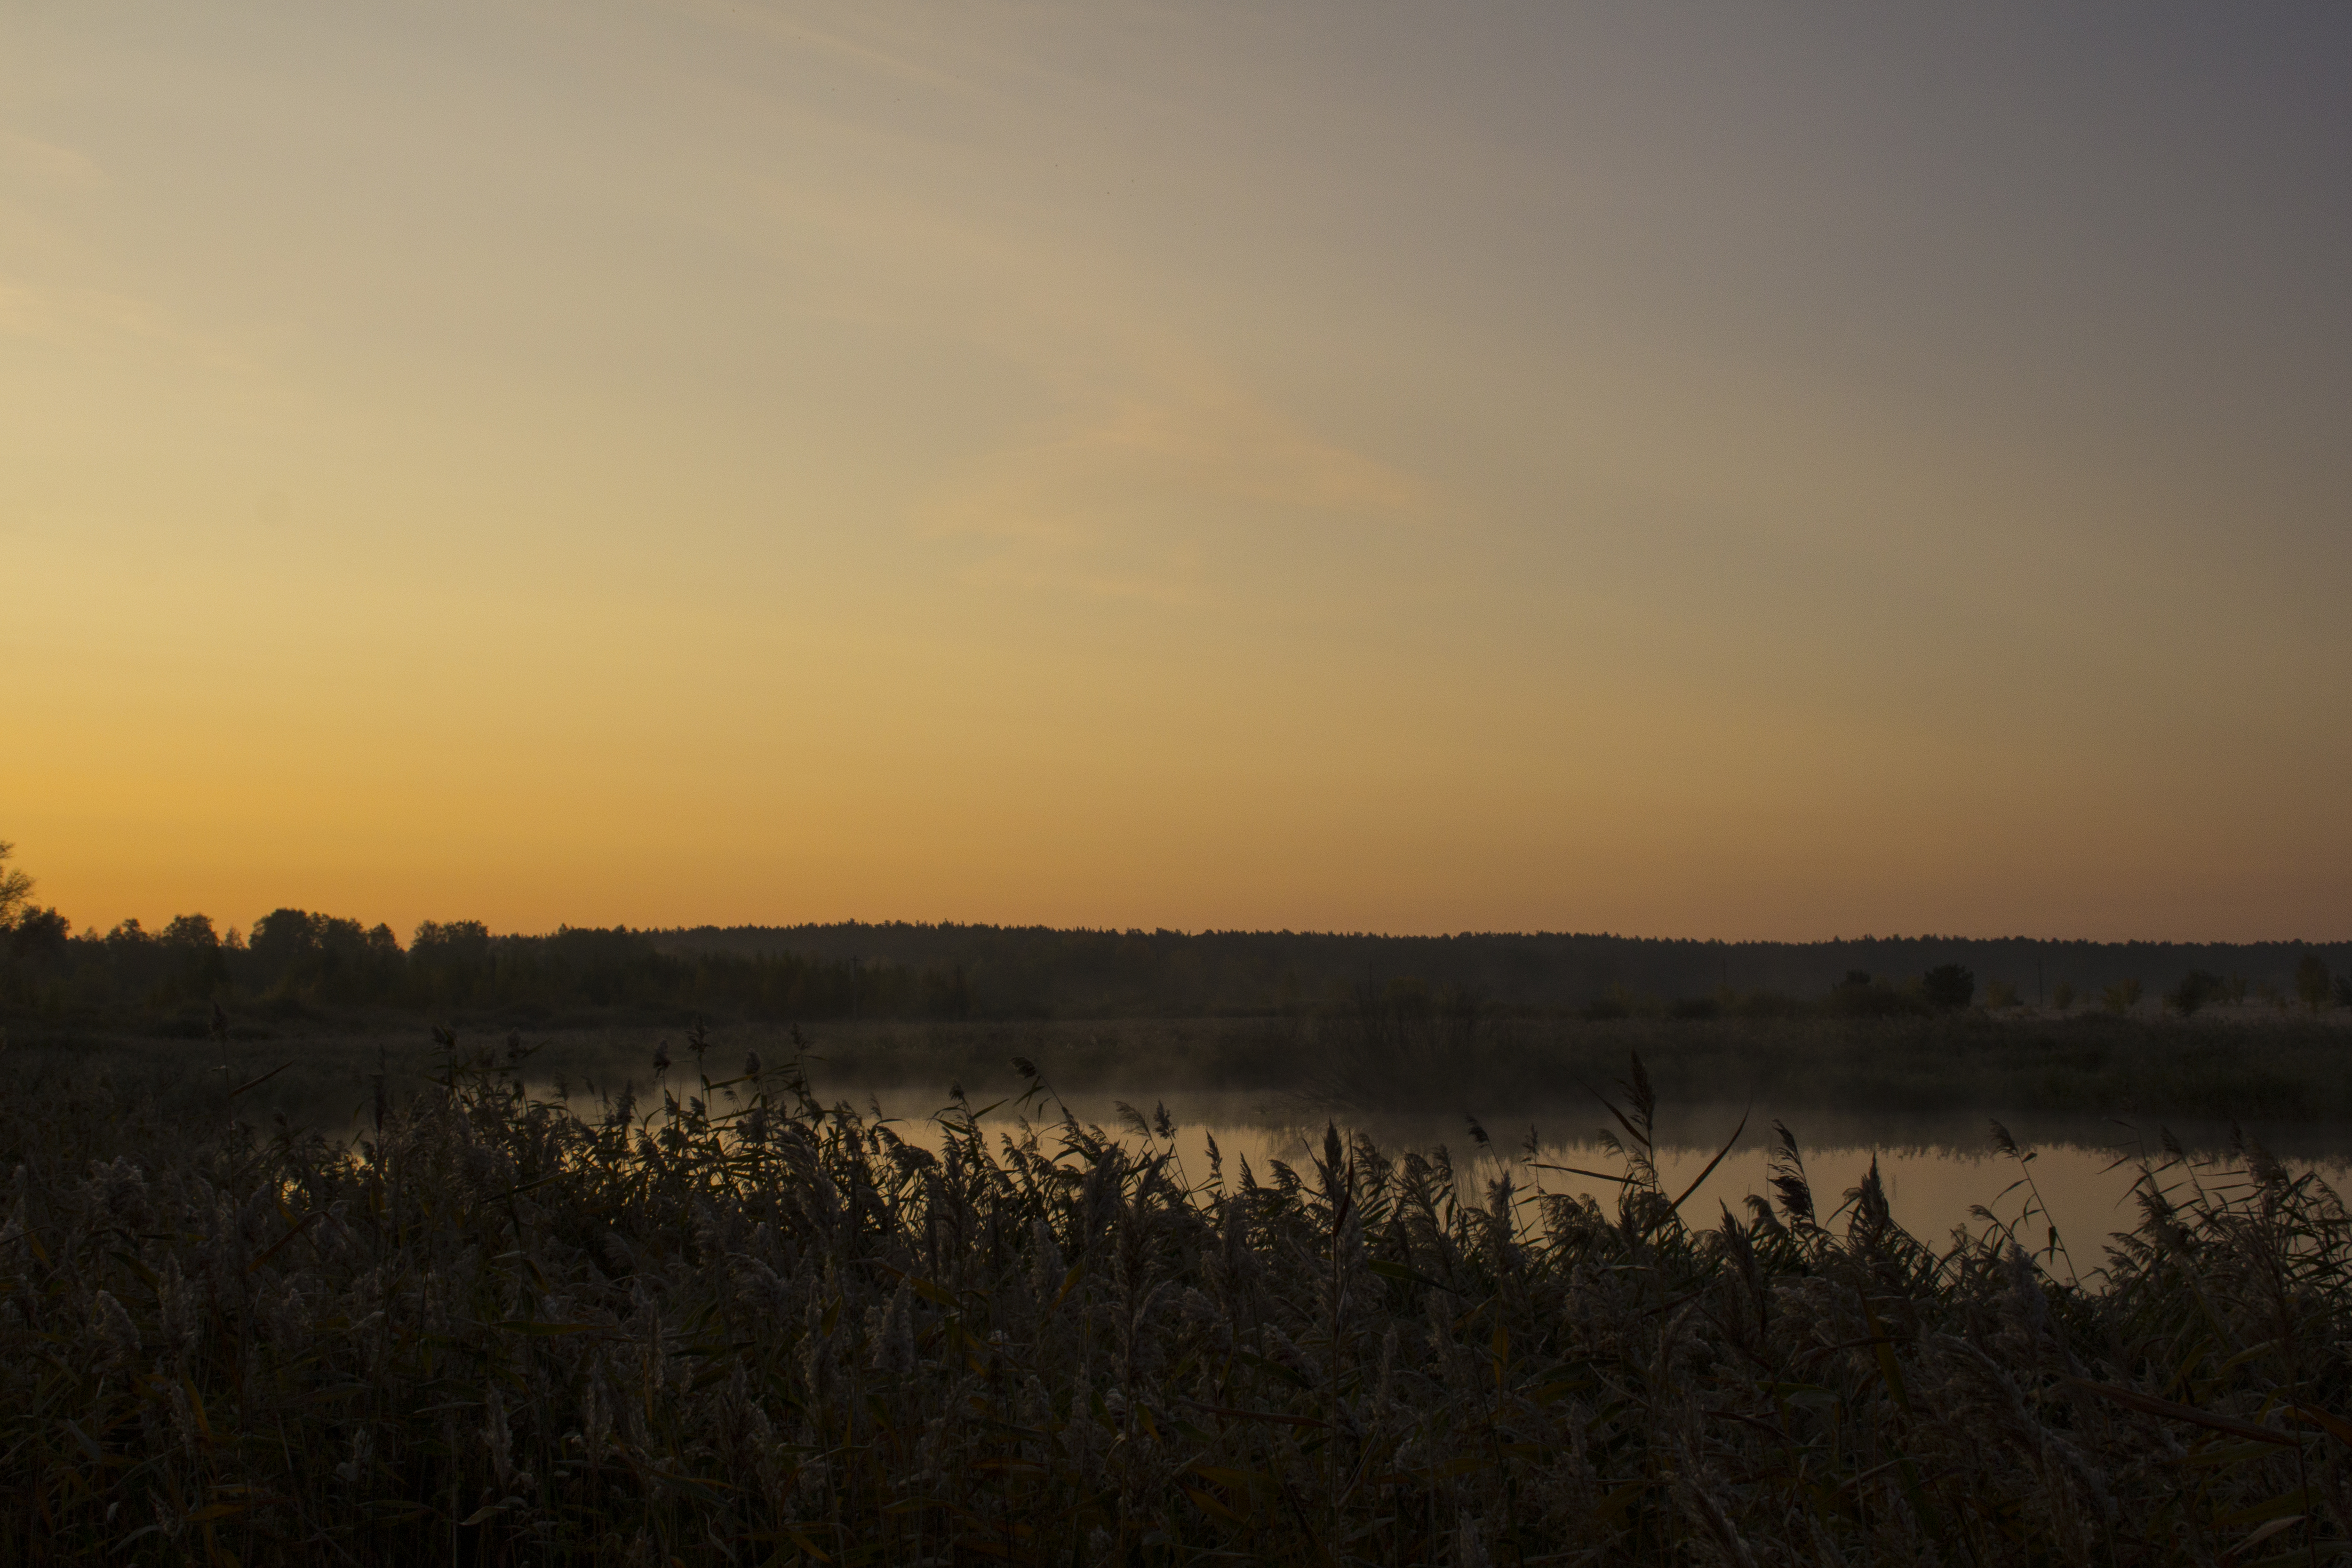
river, dawn, fog, frost, landscape, sky, atmospheric phenomenon, horizon, natural environment, morning, natural landscape, evening, ecoregion, dusk, cloud, sunrise, plain, grassland, sunset, grass family, prairie, atmosphere, grass, tree, savanna, rural area, field, sunlight, plant, wildlife, steppe